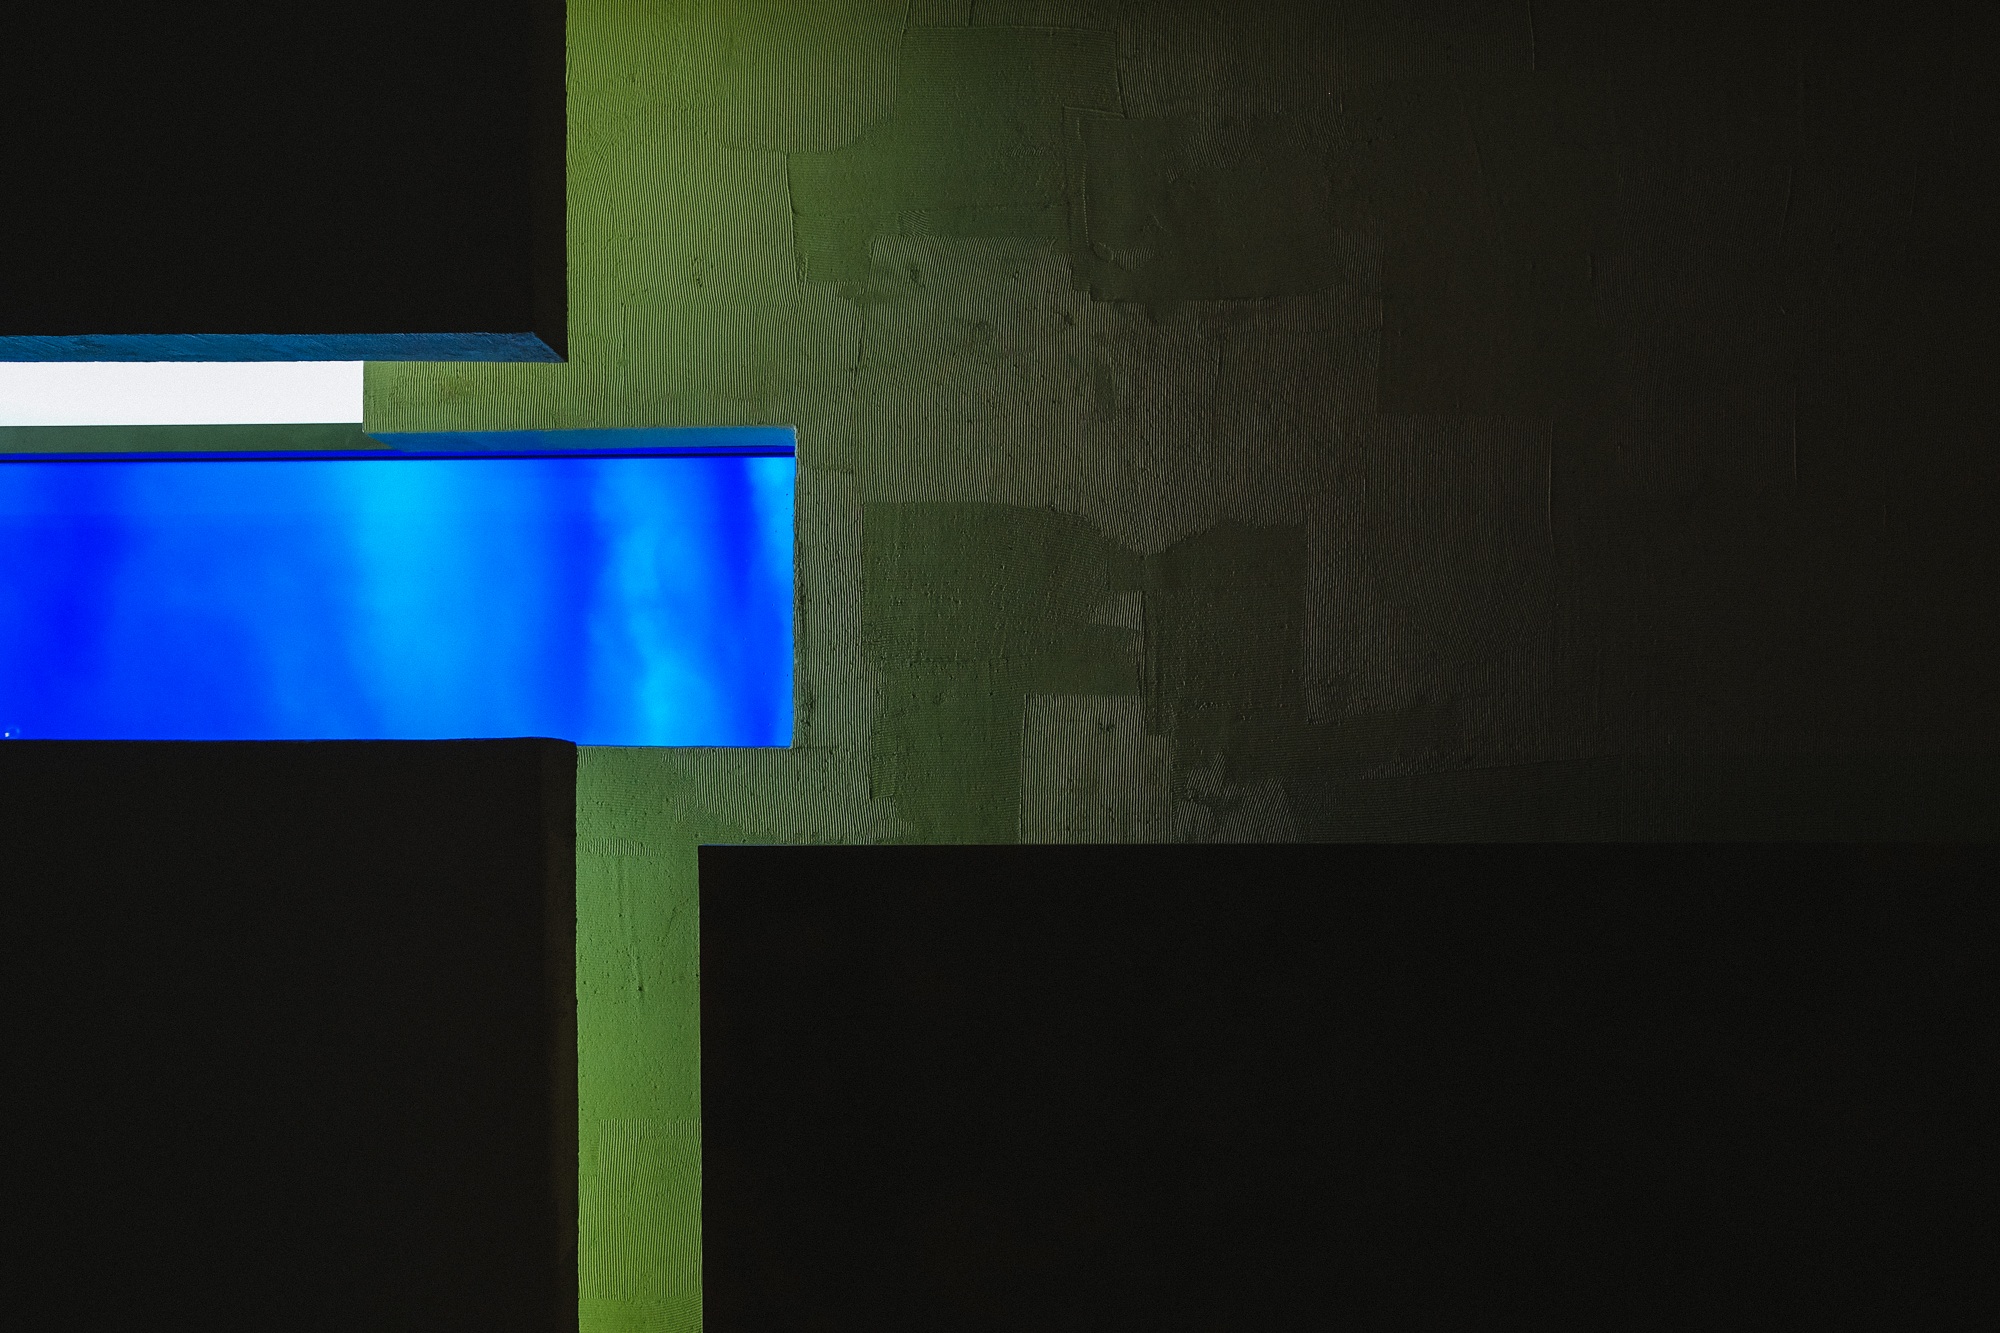
light, white, number, green, color, darkness, blue, black, signage, lighting, shape, screenshot, computer wallpaper, display device